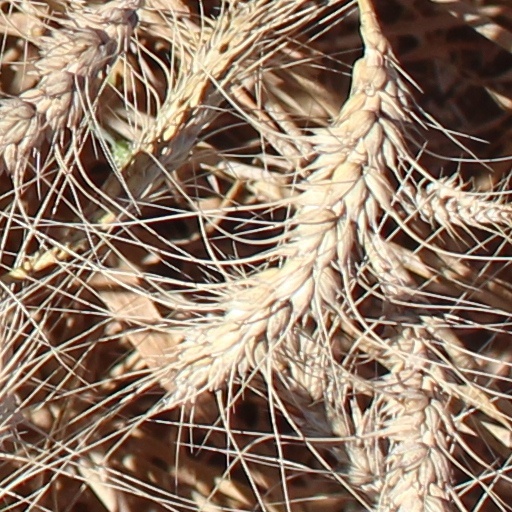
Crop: wheat